Clara Fisher

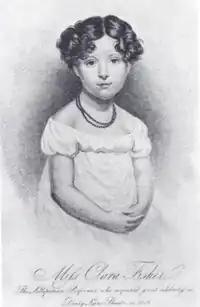
Clara Fisher aged six

Clara Fisher (14 July 1811 – 12 November 1898) was a British prodigy who, at the age of six, began performing on the London stage in 1817. Ten years later, she made her New York debut in 1827. Her acting career lasted for 72 years and in her later life she was commonly called "the oldest living actress".